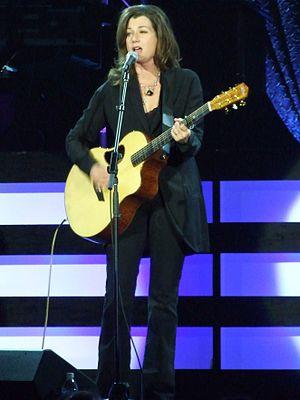
Amy Lee Grant est une auteur-compositeur-interprète américaine de gospel évangélique et de musique country.
La musique chrétienne contemporaine est un genre de musique populaire moderne interprétées par des artistes et des groupes chrétiens qui se concentrent sur des sujets liés à la foi chrétienne.